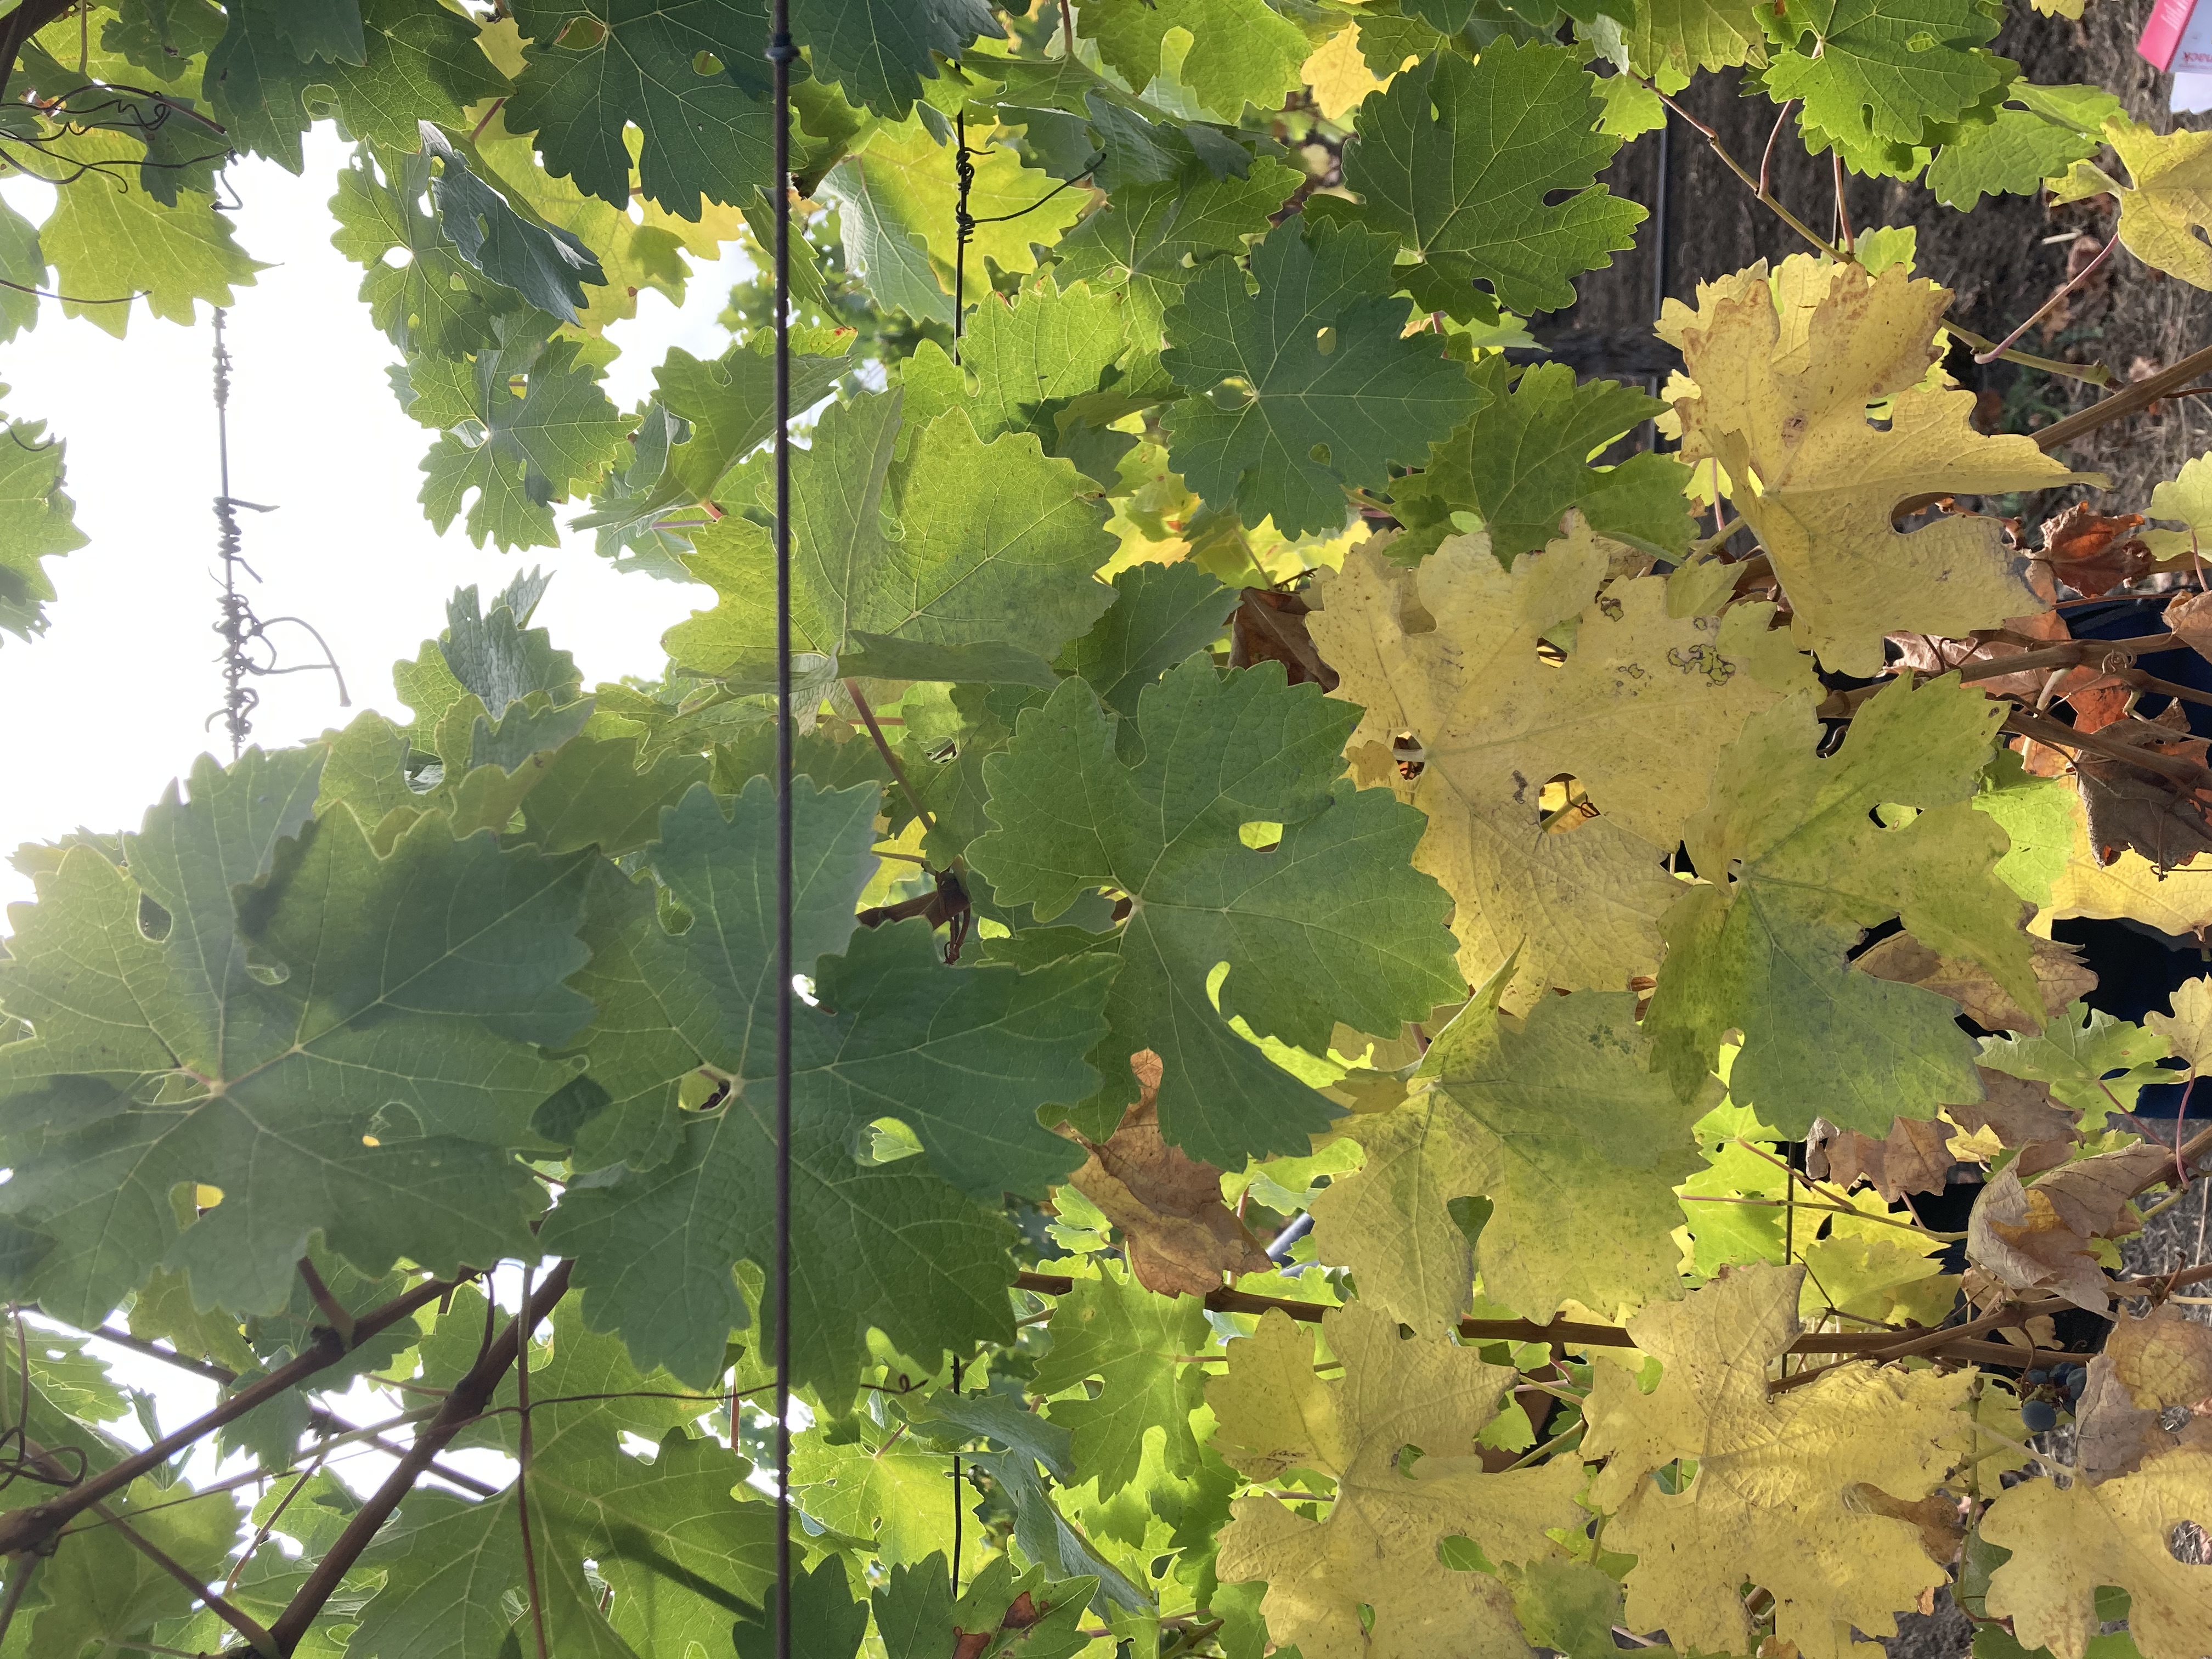
Label: No Virus